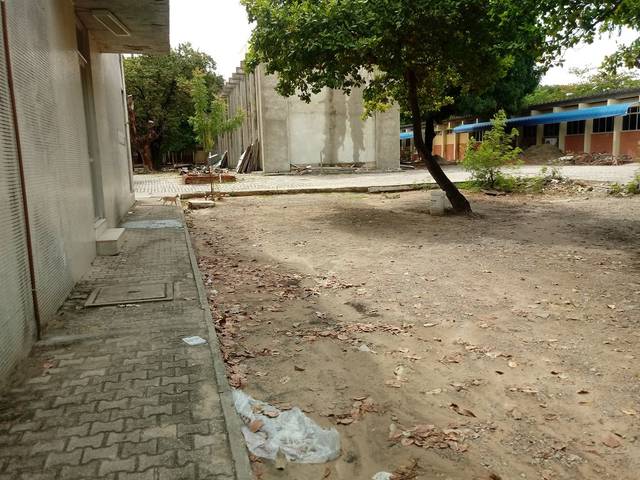
Region: Brazil
Coordinates: -3.746, -38.575